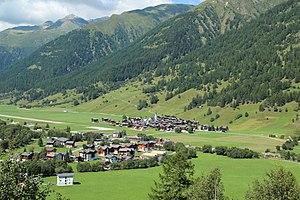
Cette liste contient les ponts présents sur le Rhône et ses bras. Elle est donnée par canton suisse et département français depuis l'amont du cours d'eau vers son aval et précise, après chaque pont, le nom des communes qu'elle relie, en commençant par celle située sur la rive gauche du cours d'eau.
Ulrichen est une ancienne commune du district de Conches dans le canton du Valais, en Suisse.